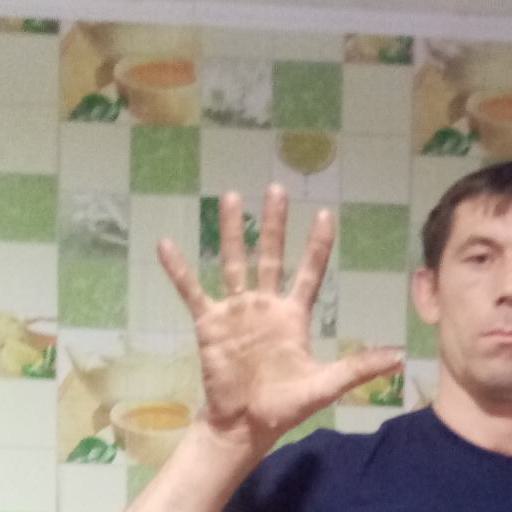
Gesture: palm